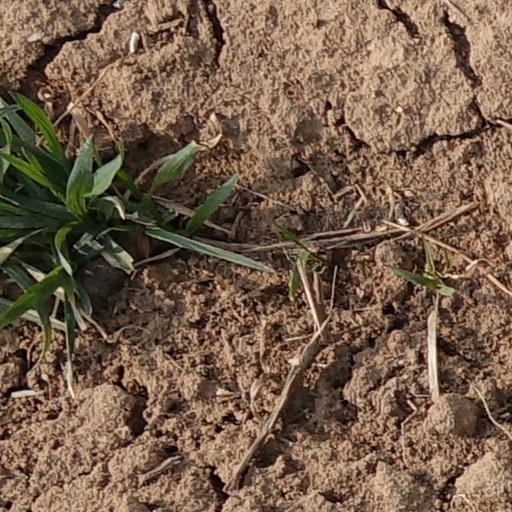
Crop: wheat